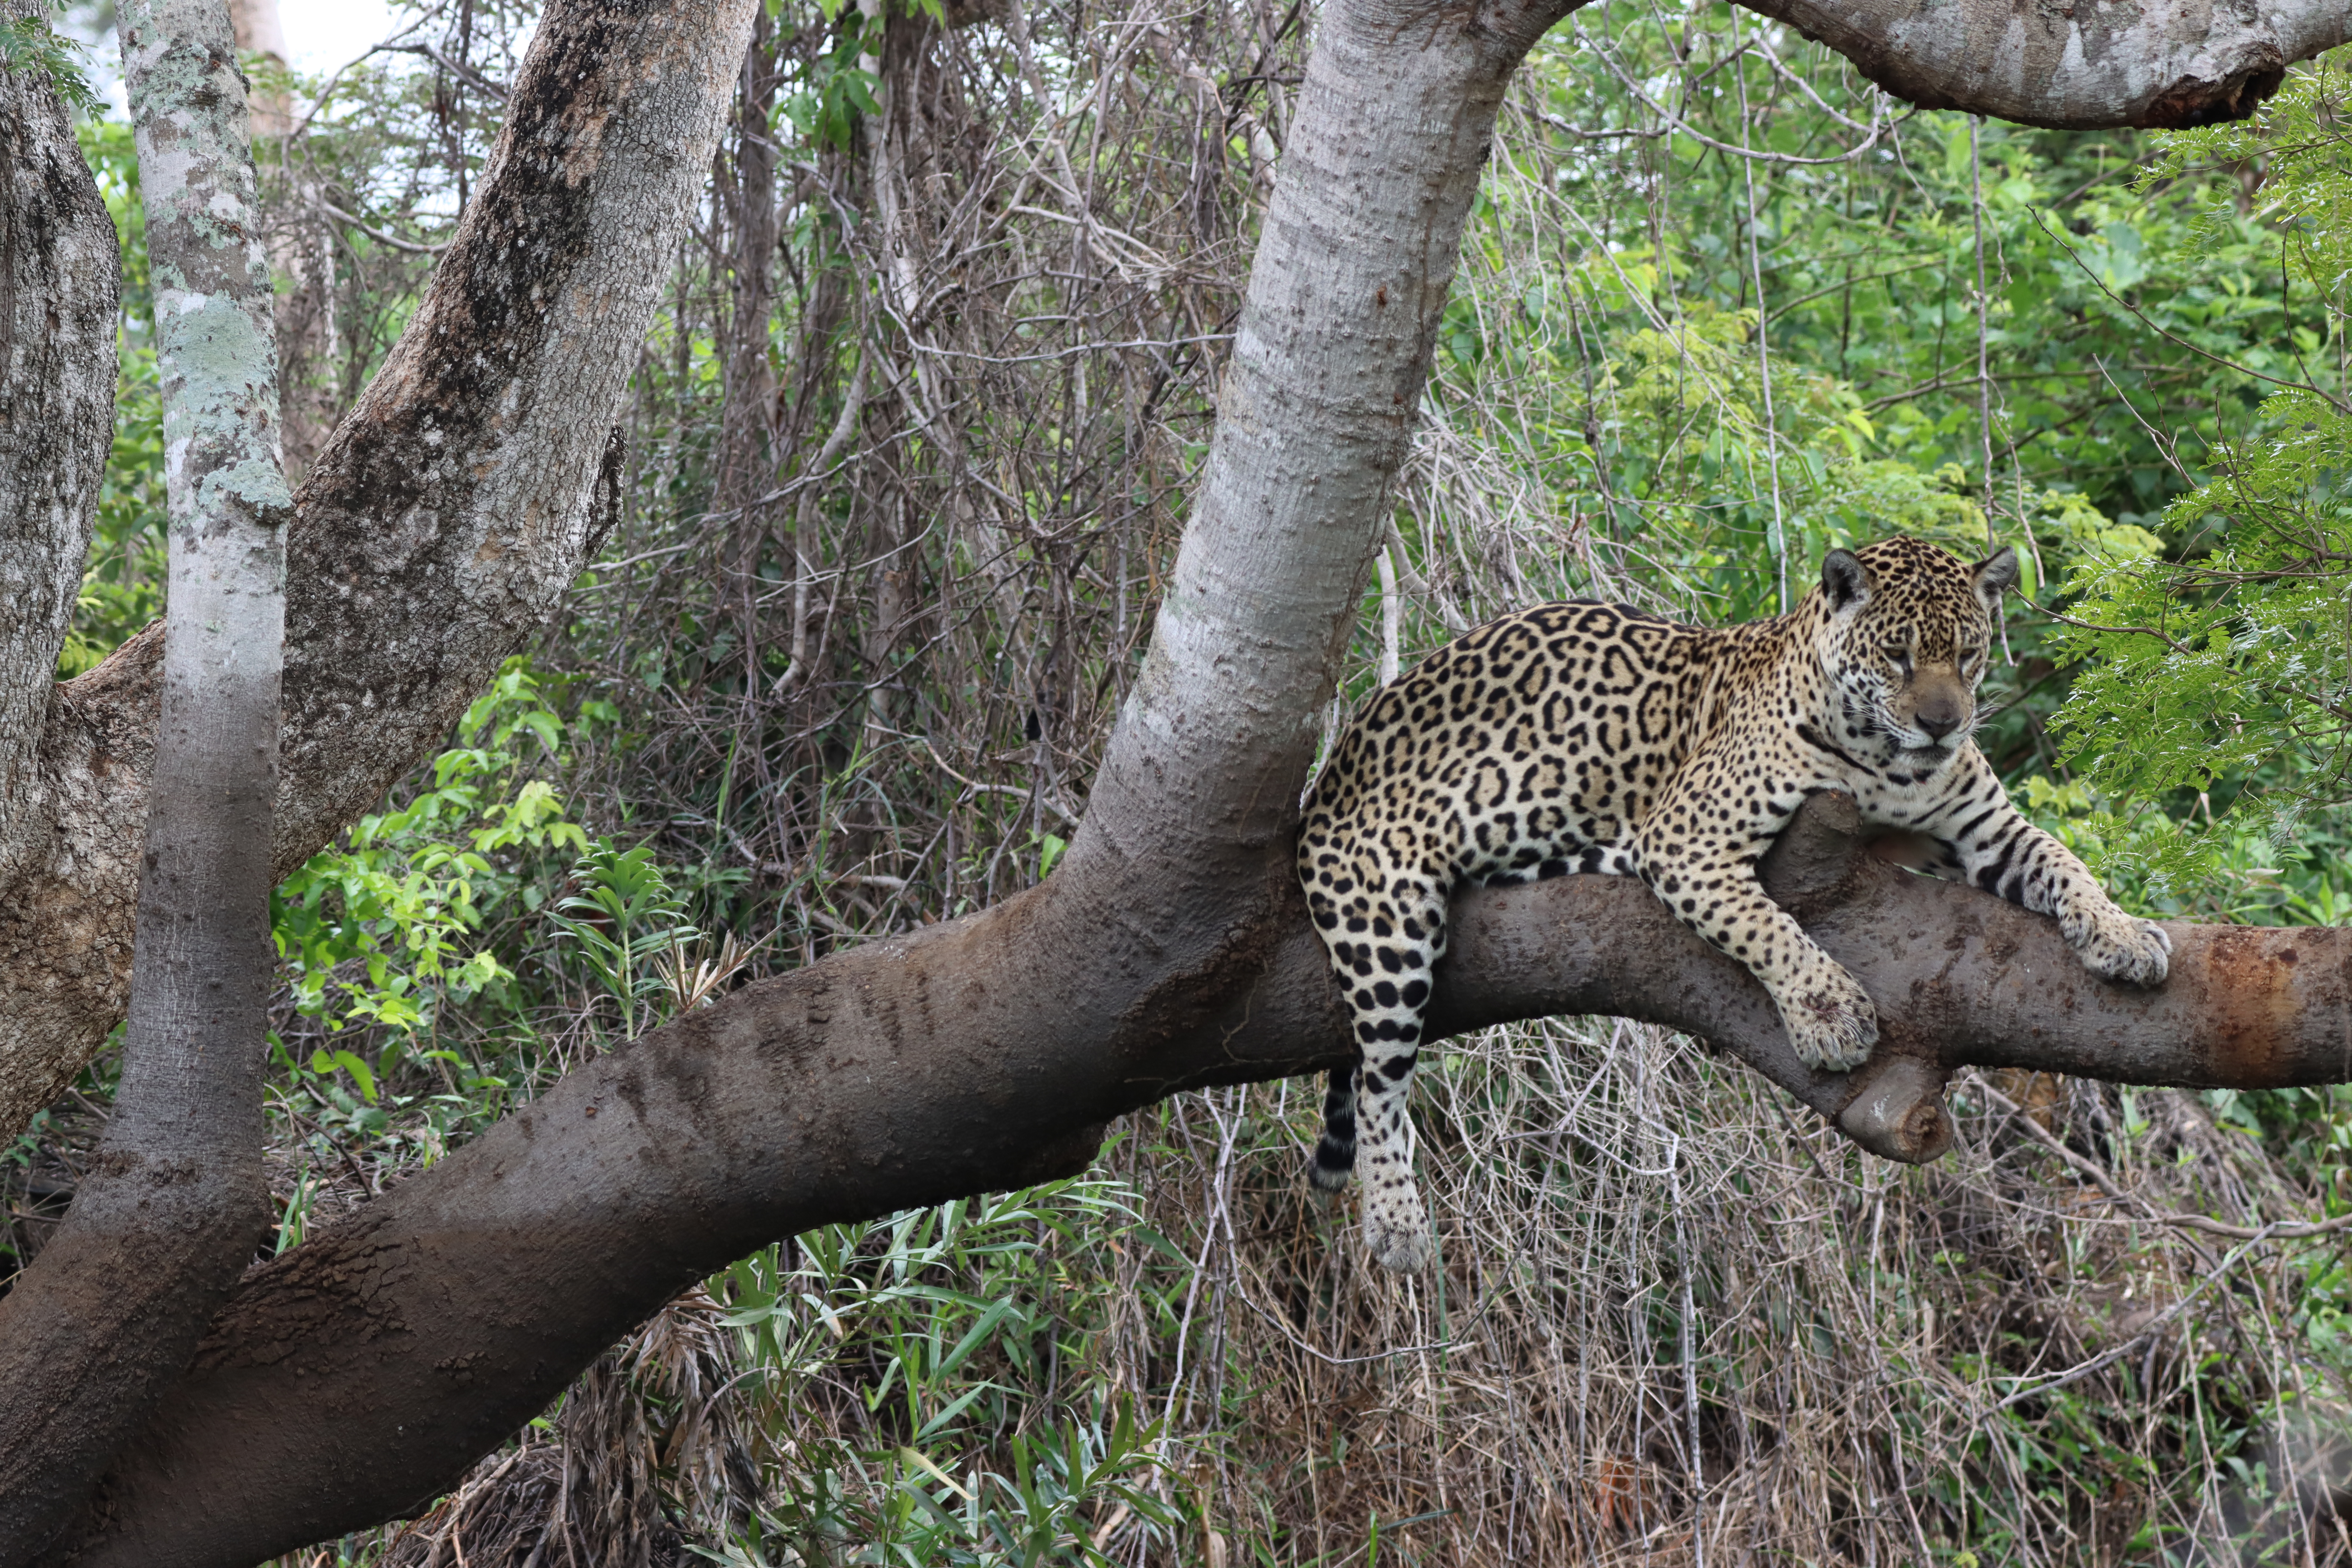
Jaguar: Medrosa